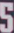
Number: 5